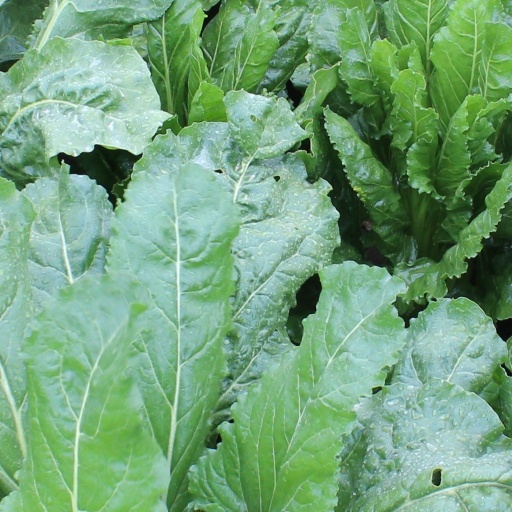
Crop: sugar beet